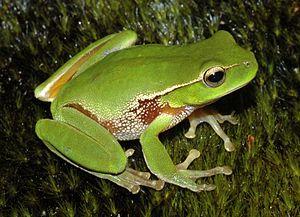
Rainette verte arboricole d'Australie (Litoria phyllochroa), Darkes Forest, Nouvelles galles du sud, Australie.
Les espèces d'amphibiens originaires d'Australie sont toutes membres du sous-ordre des Neobatrachia qui forme le plus grand des sous-ordres des Anoures. Environ 230 espèces sur les 5 280 espèces du sous-ordre vivent en Australie et 93 % d'entre elles sont endémiques. Comparée à celle d'autres continents, la diversité est faible. Elle est peut-être liée au climat d'un pays constitué pour sa plus grande part de zones semi-arides. À signaler un amphibien importé volontairement et devenu invasif, le crapaud buffle, Rhinella marina.
Dryopsophus phyllochrous est une espèce d'amphibiens de la famille des Pelodryadidae.
Grésy-sur-Aix, localement nommée Grésy, est une commune française située dans le département de la Savoie en région Auvergne-Rhône-Alpes.